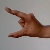
The image shows a hand gesture representing the letter 'Z' in Indian Sign Language.